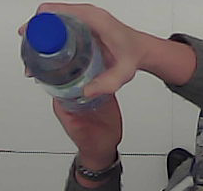
Product: nestle_water